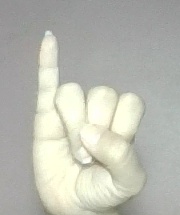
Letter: meem